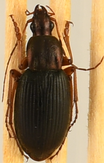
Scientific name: Chlaenius aestivus
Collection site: Smithsonian Environmental Research Center NEON (SERC), plot SERC_009